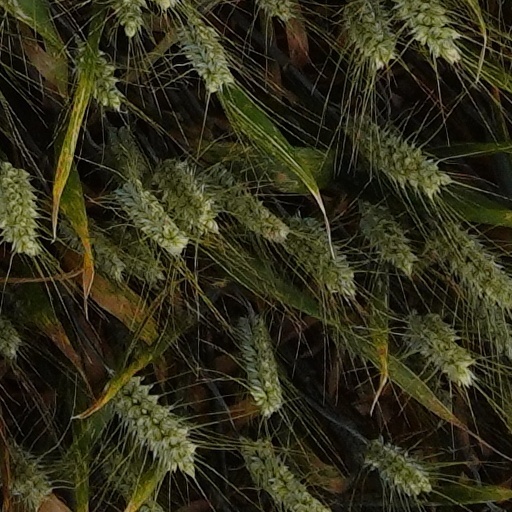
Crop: wheat